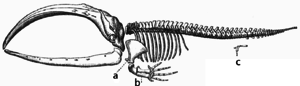
Evolution (biologi) / Udfald / Tilpasning
Et skelet af bardehval, a og b luffeknogler, som blev tilpasset fra forreste benknogler: mens c indikerer rudimentære benknogler, hvilket tyder på en tilpasning fra land til hav.[118]
Evolution er en proces hvorved sammensætningen af arveanlæg i en population ændres over generationer. Evolutionære processer giver anledning til mangfoldigheden af liv på alle niveauer af biologisk organisation, herunder niveauet for arter, individuelle organismer, og på niveauet for molekylær evolution. Evolutionsteorien er en videnskabelig teori, der forklarer hvordan diversifikation af organismer, og artsdannelse, dvs. opståen af nye arter, forekommer. Evolution anses som videnskabelig kendsgerning, fordi de forudsigelser som udviklingslæren producerer har vist sig at holde stik - både i eksperimenter, og i analyser af fossiler og levende arter.